Describe the emotion expressed in this image:  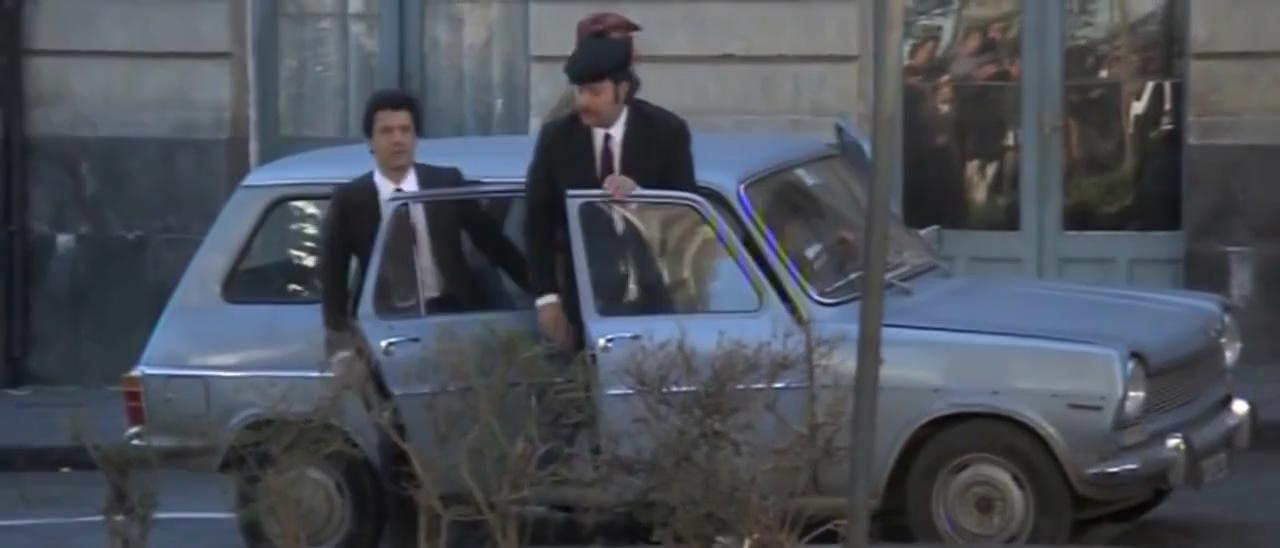
This person displays Suffering, valence and arousal with low intensity.